Joseph Petzval

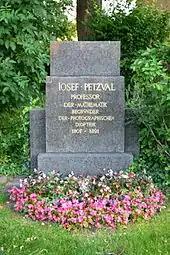
Joseph Petzval's grave

Petzval died in Vienna in 1891, nearly forgotten, embittered, and destitute. His grave is in the Viennese central cemetery. His bitterness at the end of his life can probably be traced, on the one hand, to his continuing controversy with Voigtländer, the loss of his manuscripts, and his business failure; and on the other hand, to the fact that he was never really acknowledged for his lifelong work in the field of optics. Just before his death, Petzval was reported to have said: